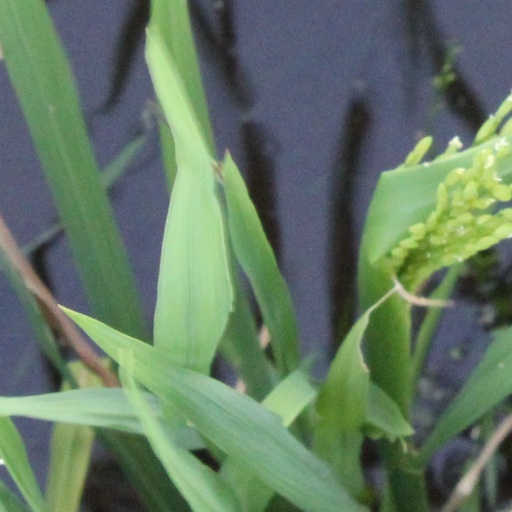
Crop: rice